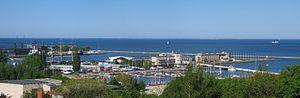
Gdynia est un port important de la baie de Gdańsk, sur la côte sud de la mer Baltique et une station balnéaire du nord de la Pologne.